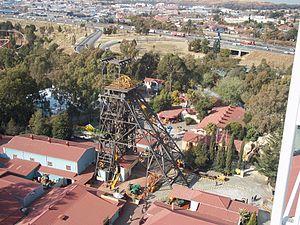
Gold Reef City est un parc d'attractions situé à Johannesburg, en Afrique du Sud. Situé sur le terrain d'anciennes mines d'or, le thème général du parc est la ruée vers l'or dans le Witwatersrand. Le parc de 10 hectares se présente par certains aspects comme un véritable écomusée des années 1880. Les employés du parc portent des tenues inspirés de l'époque, les bâtiments sont complètement inspirés de l'architecture typique et l'on y trouve même un musée consacré aux mines d'or.